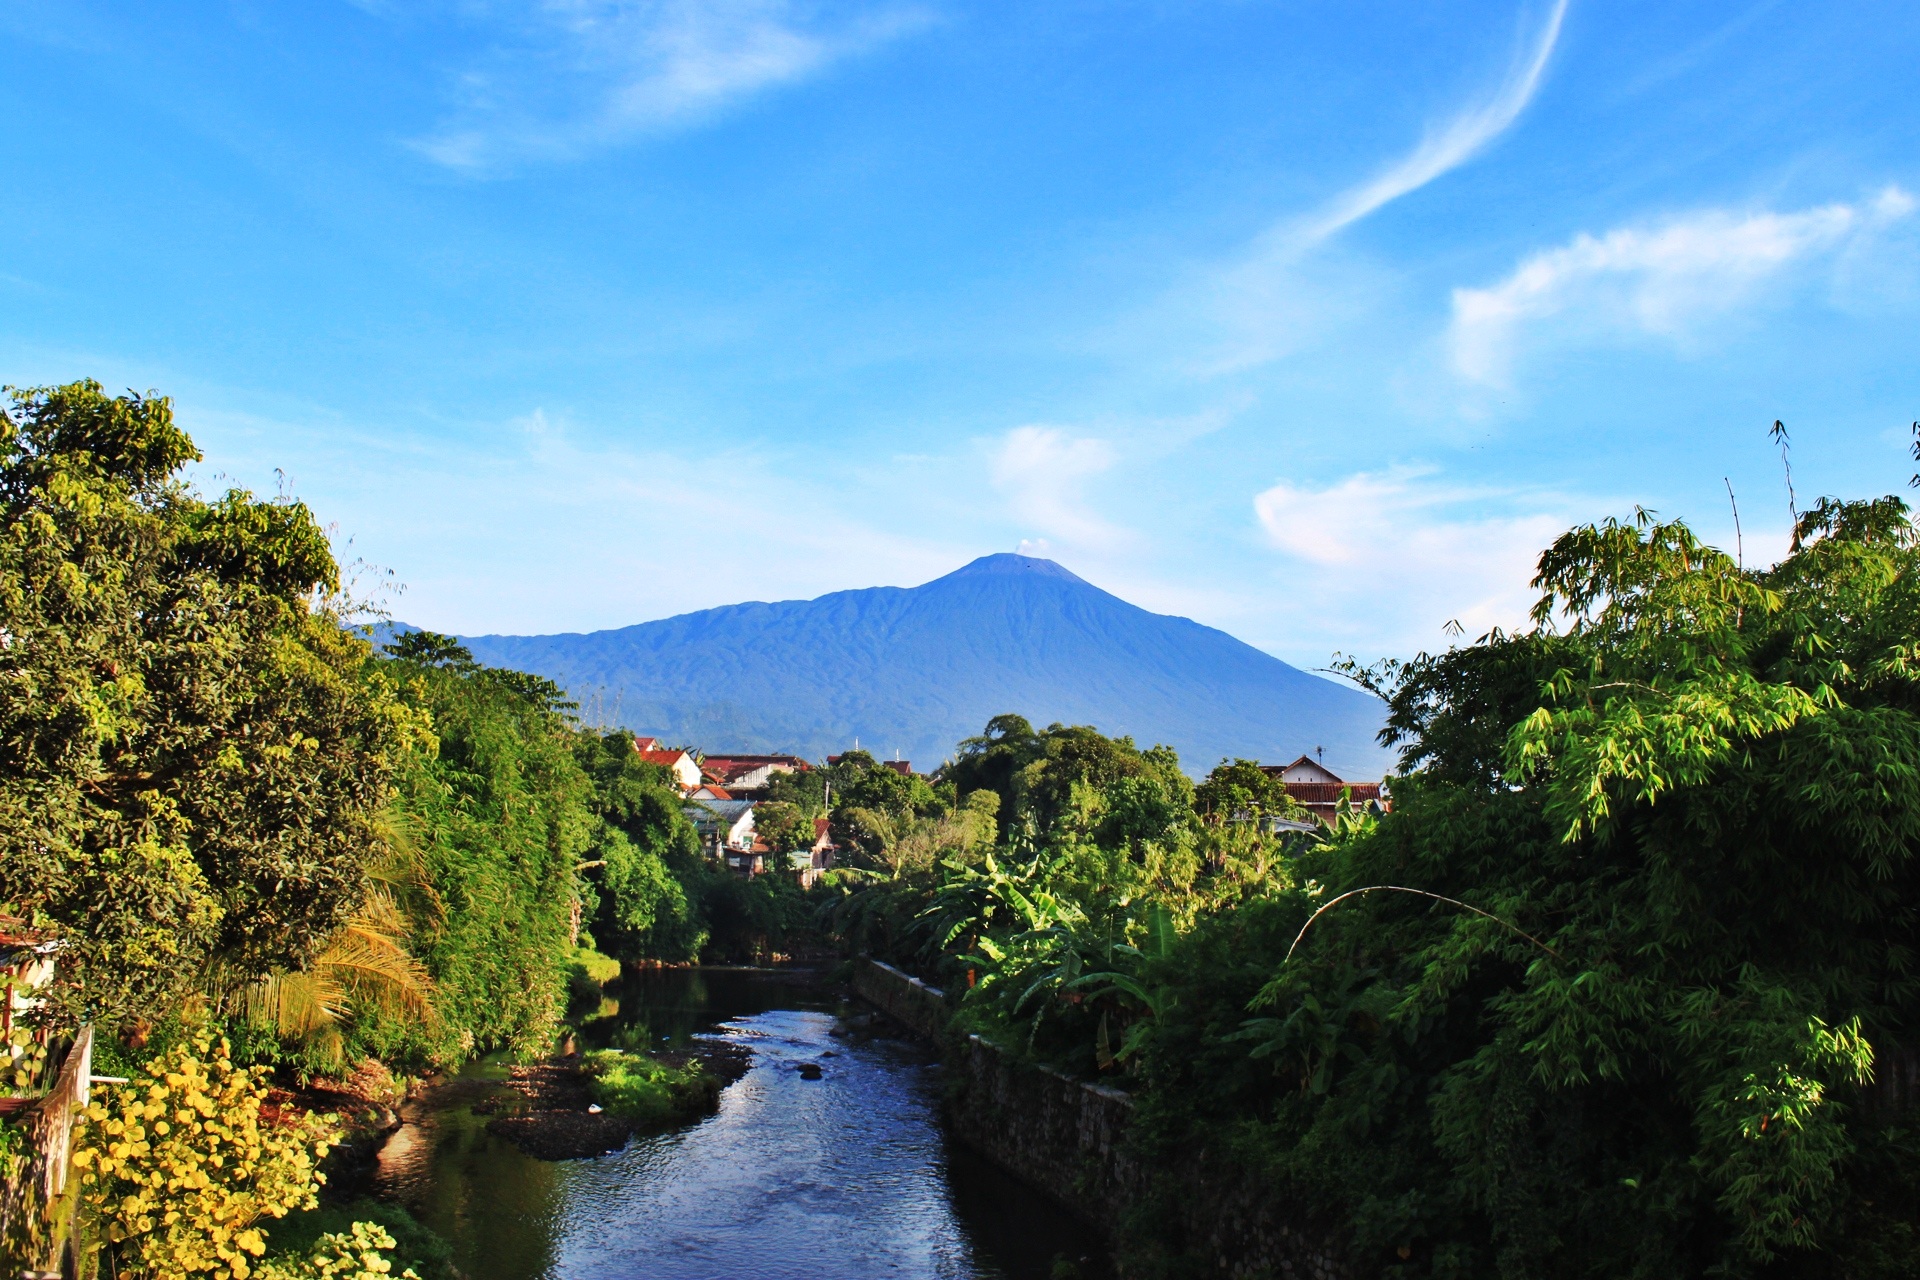
landscape, sea, coast, tree, water, nature, forest, mountain, cloud, sky, leaf, hill, flower, view, river, mountain range, green, reflection, blue, body of water, mount, the sky, rural area, landform, the tree, geographical feature, mountainous landforms